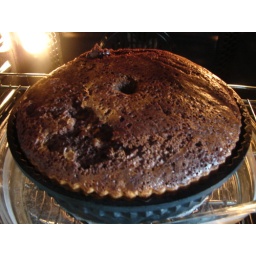
It bakes in the oven in a water bath.